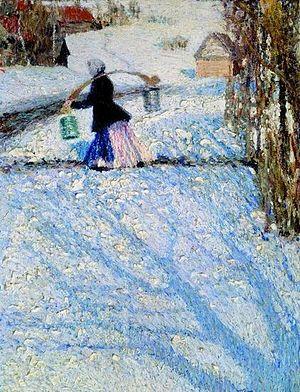
La peinture de paysage en Russie et en URSS débute au début du XIXᵉ siècle et va se développer tout au long du siècle et au siècle suivant. La Russie a toutefois, à l'époque, 40 ans de retard sur l'Europe occidentale dans ce domaine. Après les traditions latines, ce sont les maîtres paysagistes hollandais du XVIIᵉ siècle qui vont jouer un rôle important dans l'évolution de la peinture de paysage en Russie, quand ils seront découverts dans les musées russes, dans les collections privées de Moscou et Saint-Pétersbourg et dans les musées européens que les artistes russes visitent en faisant leur grand tour d'Europe.
Igor Emmanouïlovitch Grabar est un peintre, un historien d'art et un muséologue soviétique né le 13 mars 1871 à Budapest et décédé le 16 mai 1960 à Moscou.